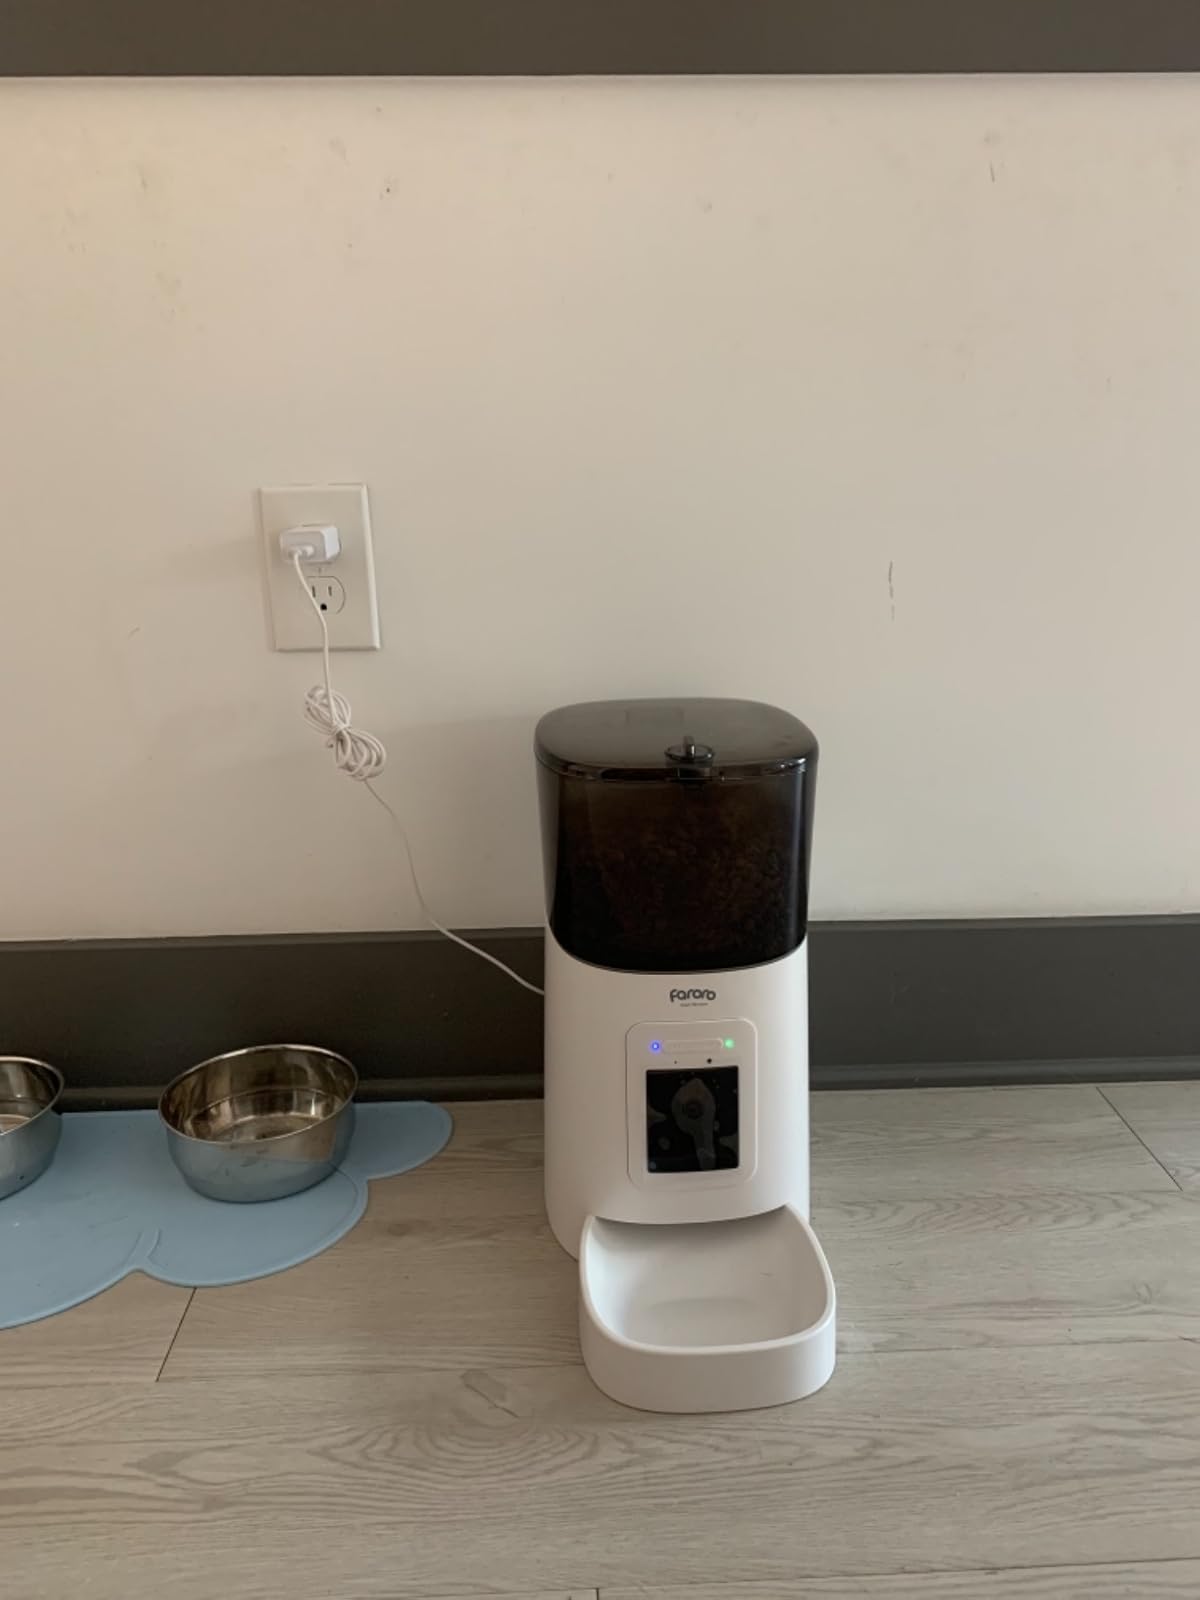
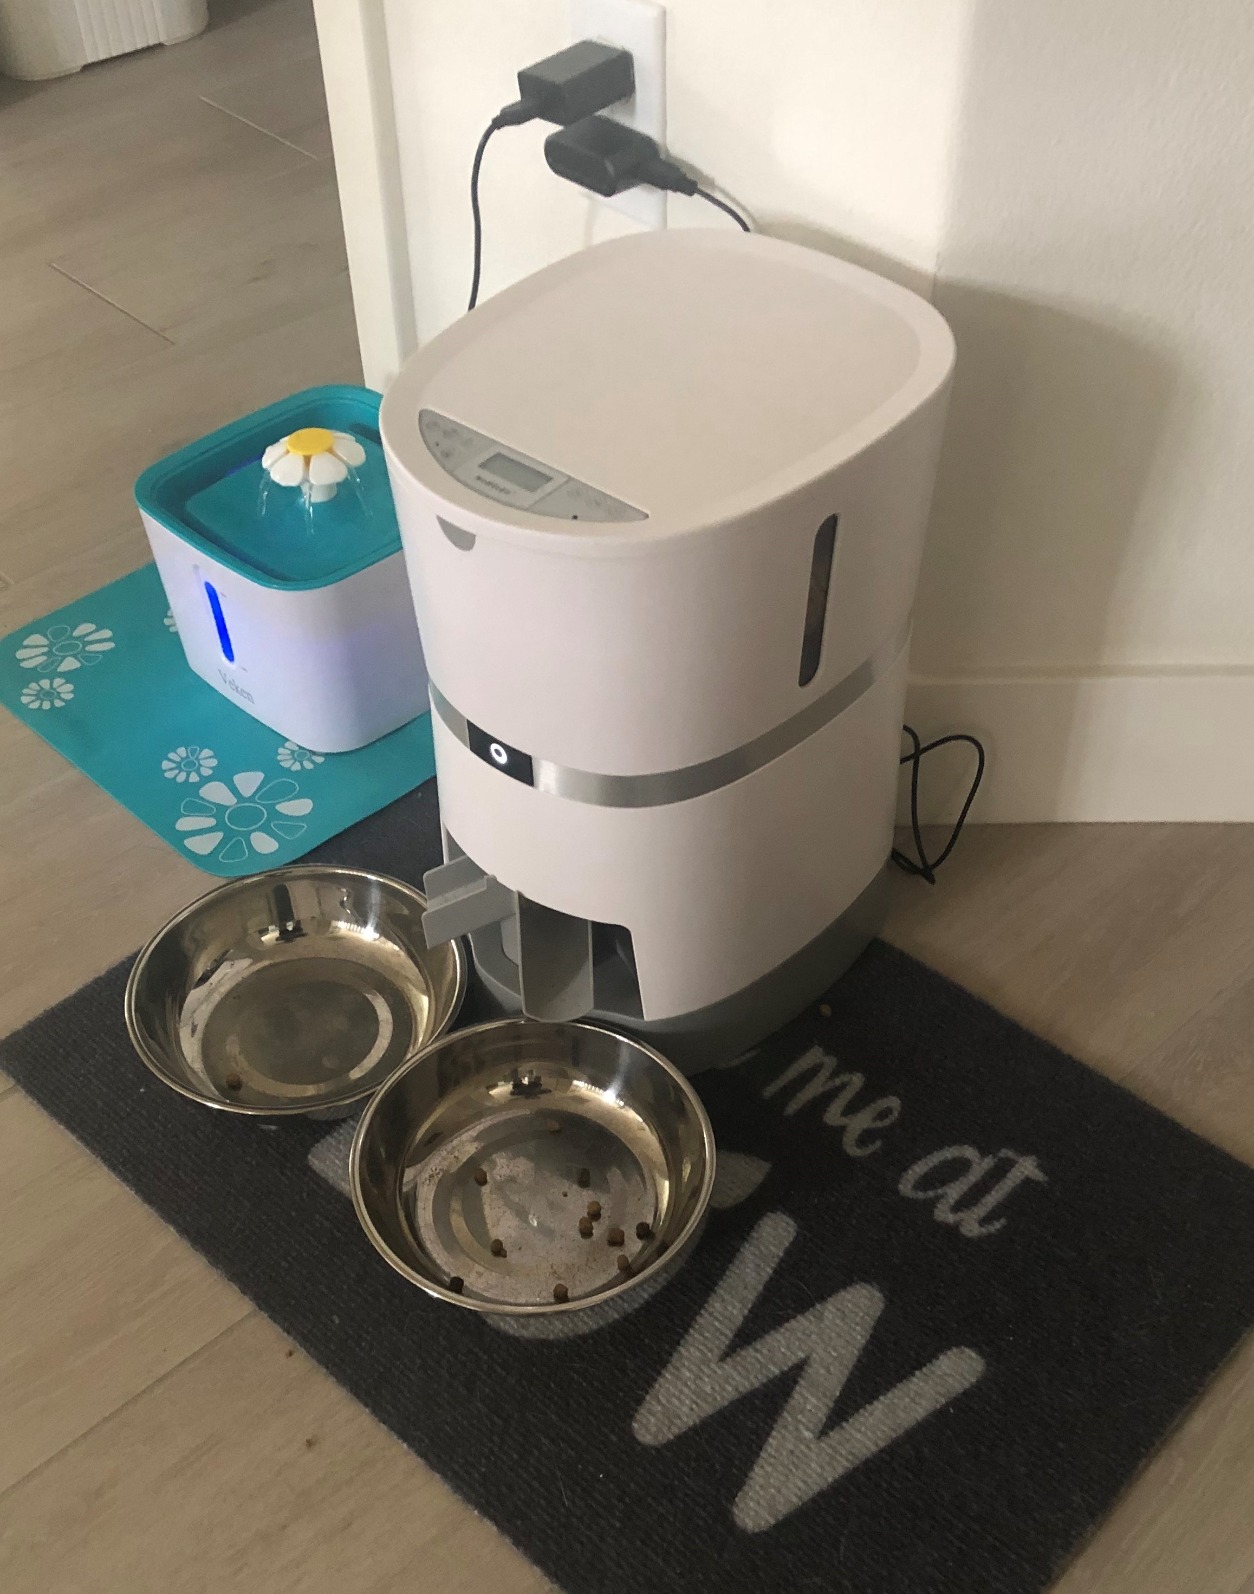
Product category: items_feeder
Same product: no